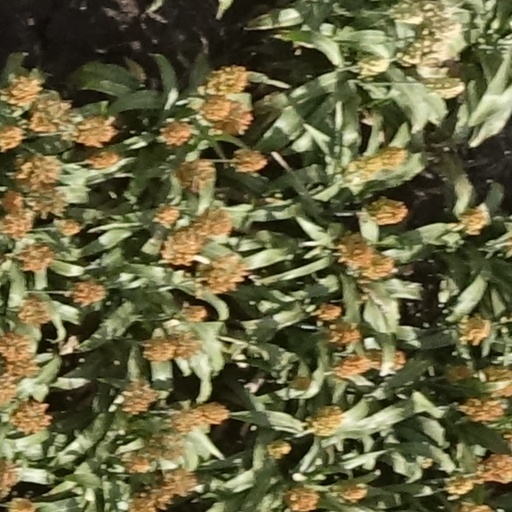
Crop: sorghum